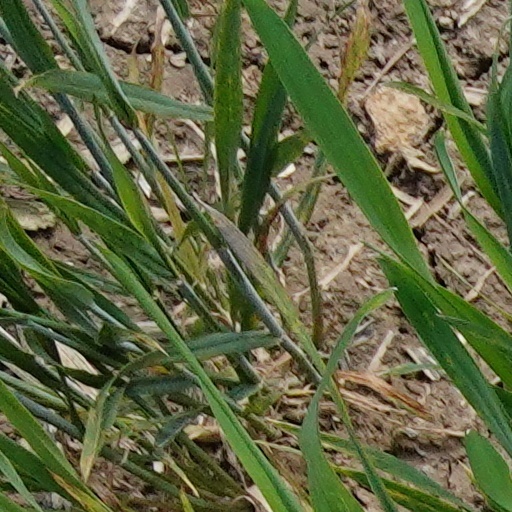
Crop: wheat